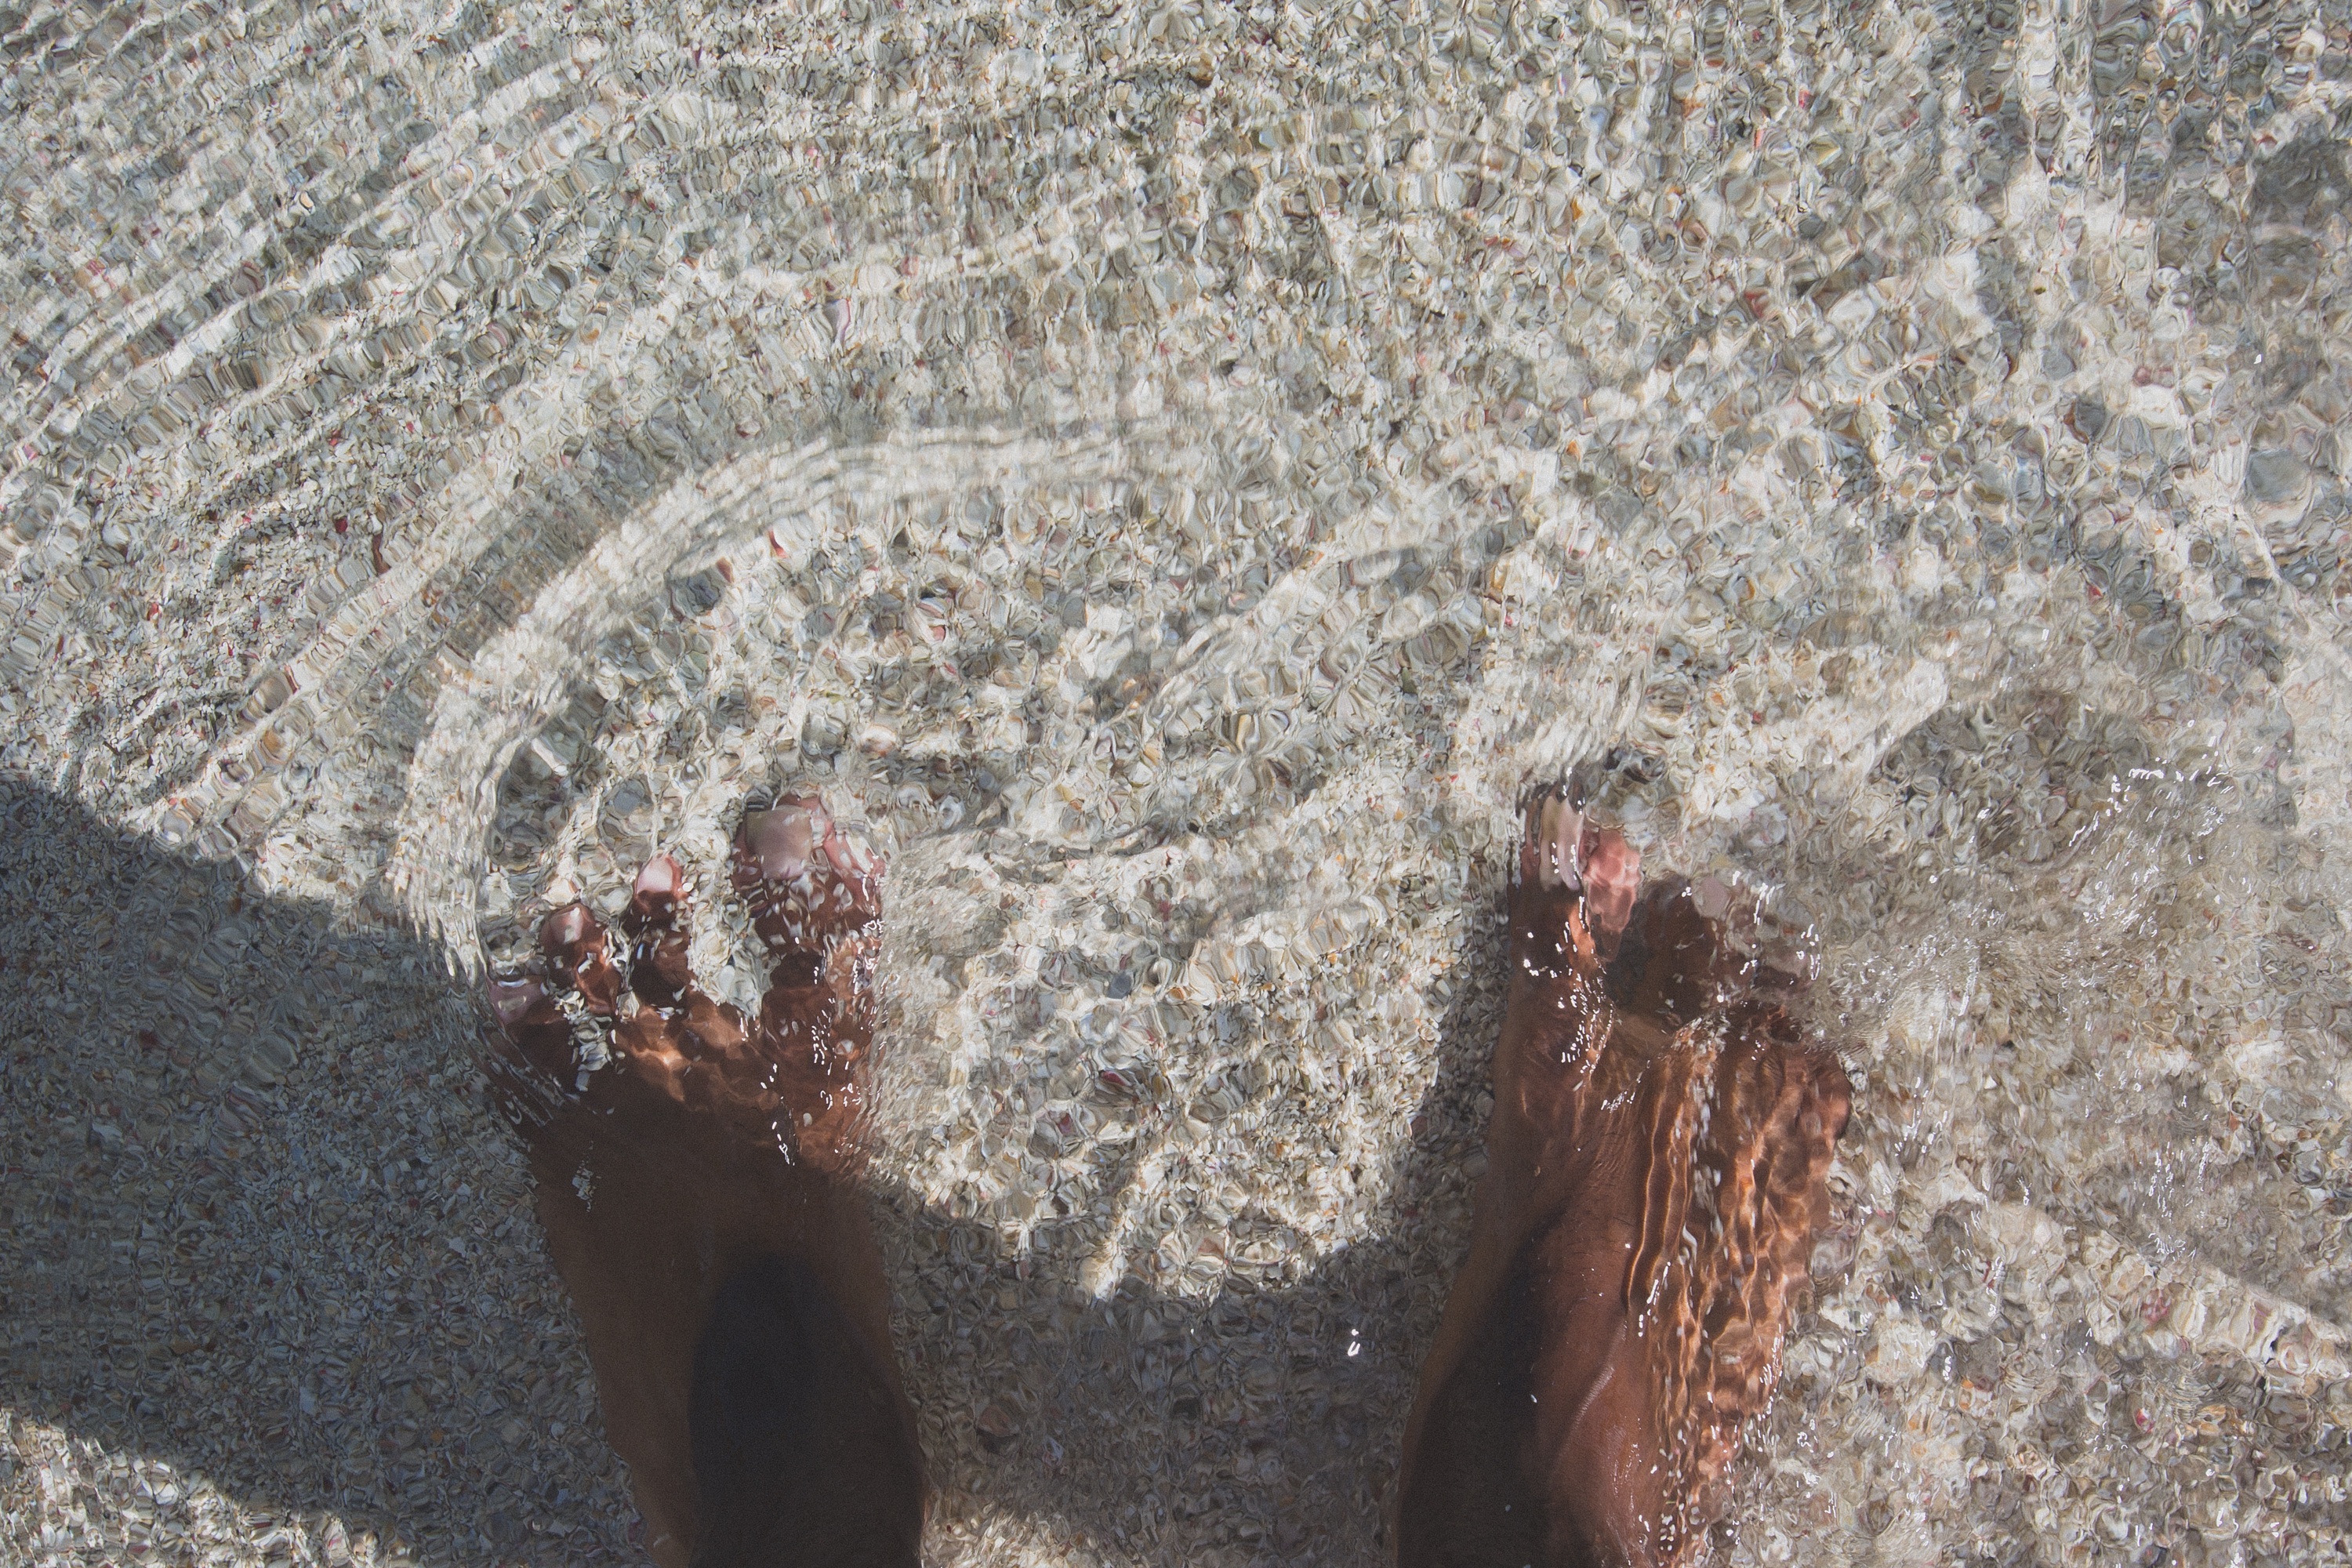
beach, water, sand, rock, light, sun, feet, summer, touch, mud, soil, material, geology, sensation water